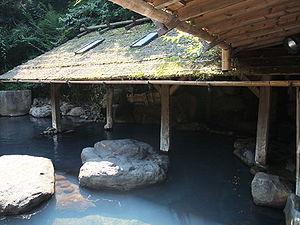
Un onsen est un bain thermal japonais. Il s'agit de bains chauds, généralement communs, intérieurs ou extérieurs, dont l'eau est issue de sources volcaniques parfois réputées pour leurs propriétés thérapeutiques. La nudité y est de rigueur. Le terme désigne à la fois la source, les bains mais aussi la station thermale construite autour des bains.